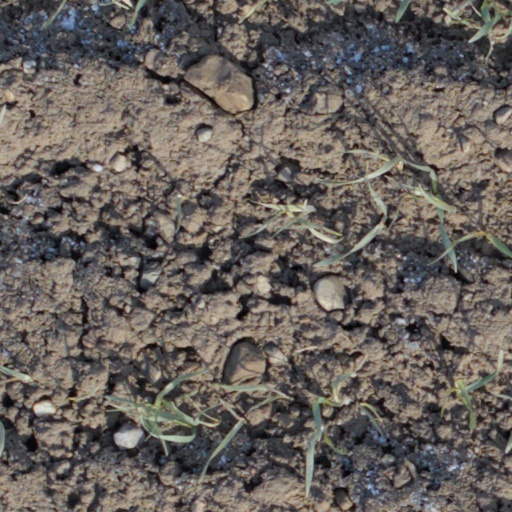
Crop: wheat